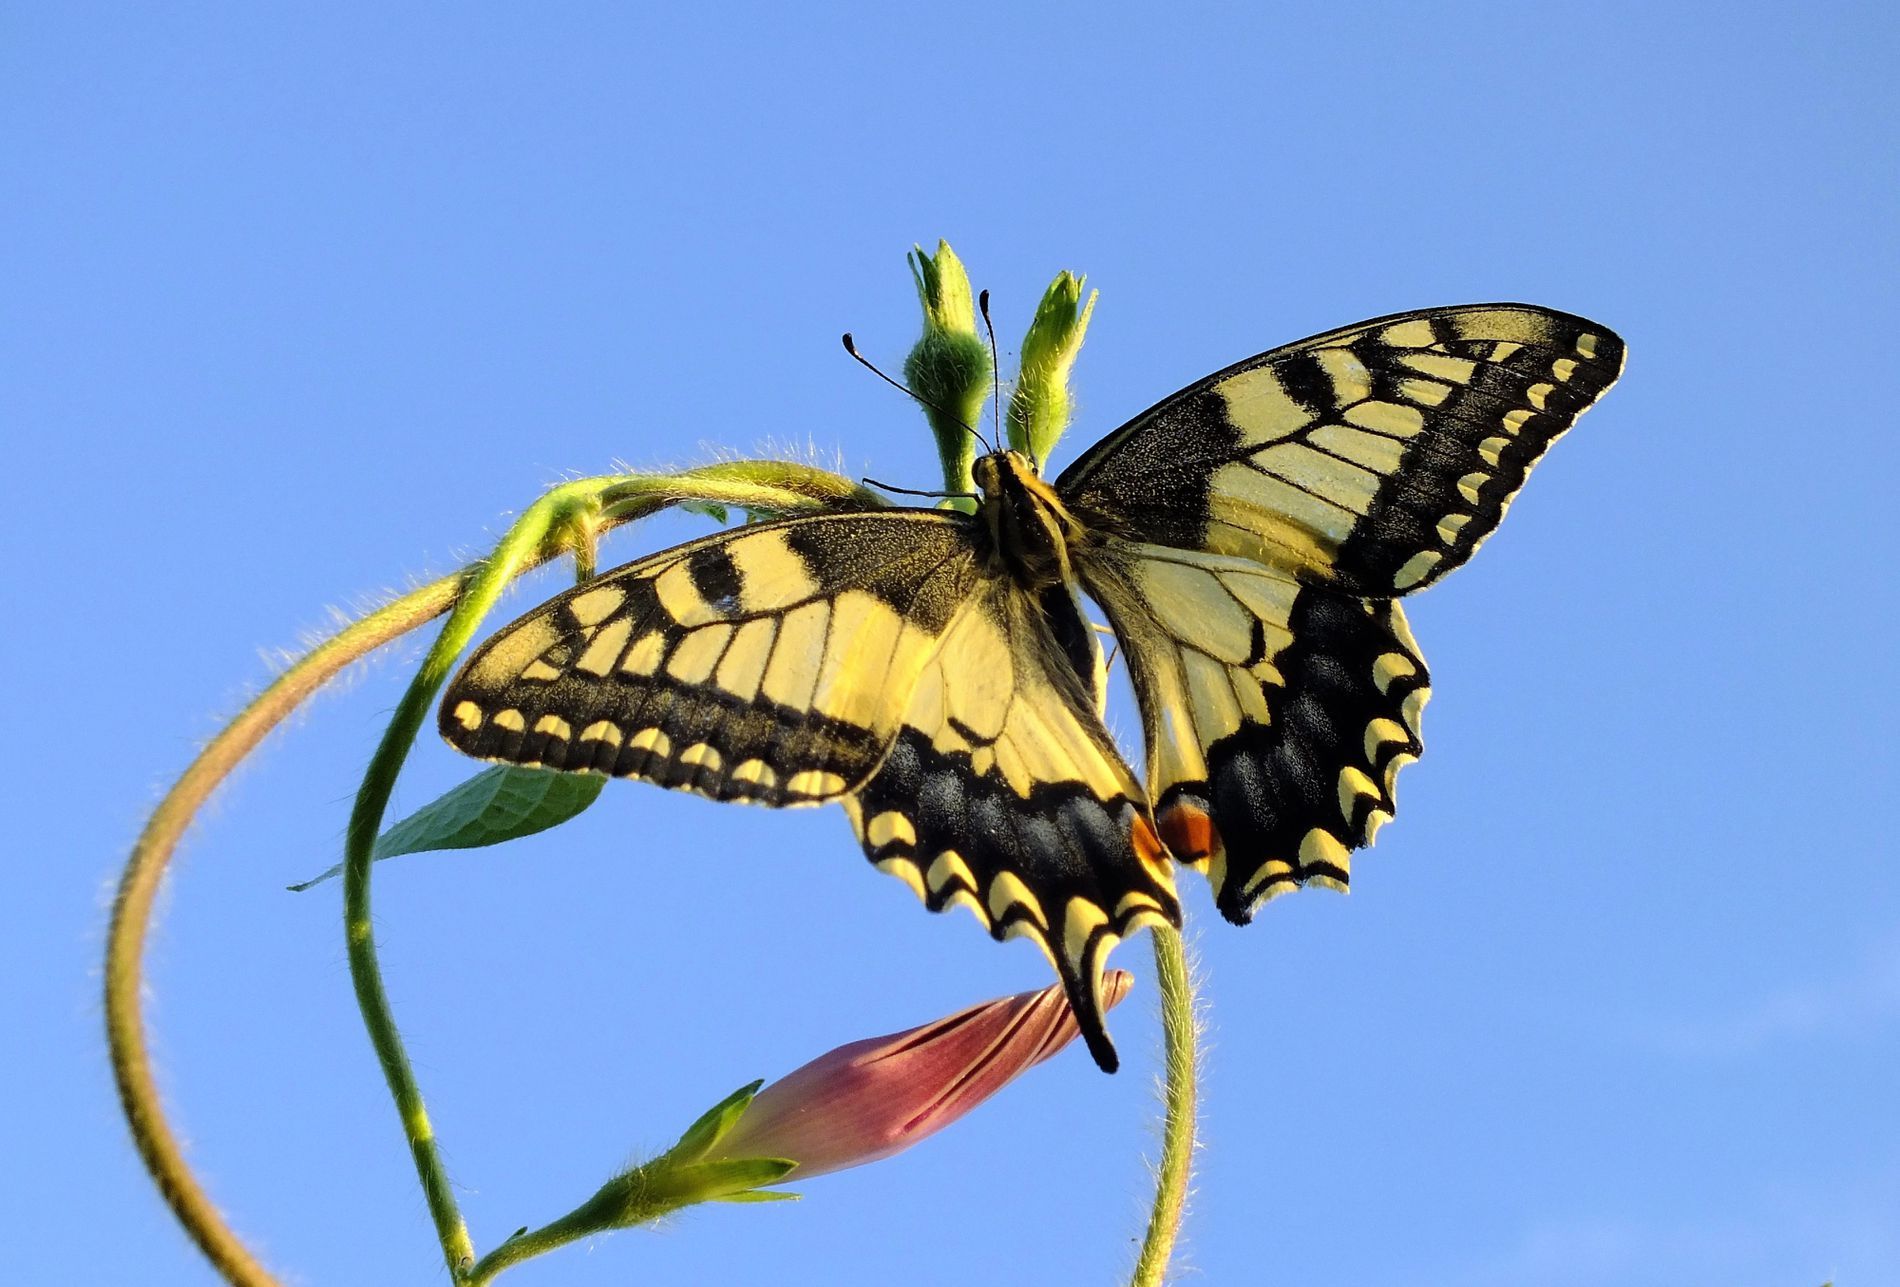
Papilio machaon butterfly
A Papilio Machaon butterfly standing on an Ipomoea quamoclit flower plant with the sky as a background in natural daylight.
A landscape photo captured by a close-up zoom-in view focused on Papilio Machaon butterfly on an Ipomoea quamoclit flower with the sky in the background in daylight with a multicolor color palette. It indicates love and passion feelings.
Labels: Plant, Animal, Butterfly, Insect, Invertebrate, Flower, Petal, Monarch, Bud, Sprout, Moth, Papilio machaon butterfly, Ipomoea quamoclit flower, Sky
Camera: FUJIFILM FinePix HS30EXR
Aperture: F4.5
Exposure: 1/320 sec
ISO: 200
Focal length: 12.3 mm